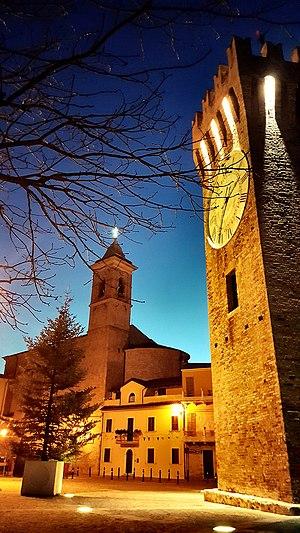
San Benedetto del Tronto est une ville italienne d'environ 47 500 habitants, située dans la province d'Ascoli Piceno, dans la région des Marches en Italie centrale. Situé le long de la côte sud de l'Adriatique des Marches, à l'embouchure du fleuve Tronto, c'est un important centre touristique et un port de pêche de la Riviera delle Palme.